Marlovian theory of Shakespeare authorship

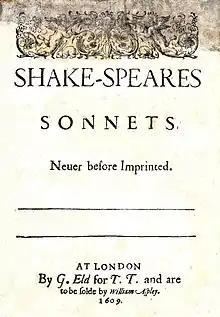
Cover of the 1609 quarto edition of the Sonnets.

Marlovians argue that if Frizer, Poley and Skeres could lie about what happened, they could just as easily have been lying about the identity of the corpse itself. In other words, that although they claimed it was Marlowe's—and as far as we know they were the only ones there in a position to identify him—it was in fact someone else's body that the jury was called upon to examine.